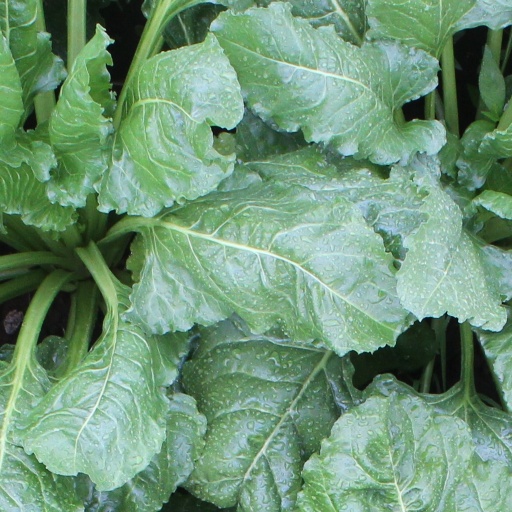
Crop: sugar beet